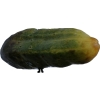
Label: cucumber